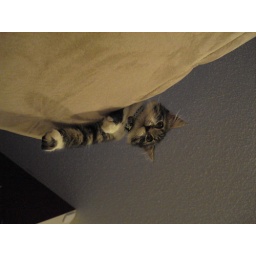
I'm lying on the floor looking up at my silly cat hanging over the top of our couch...